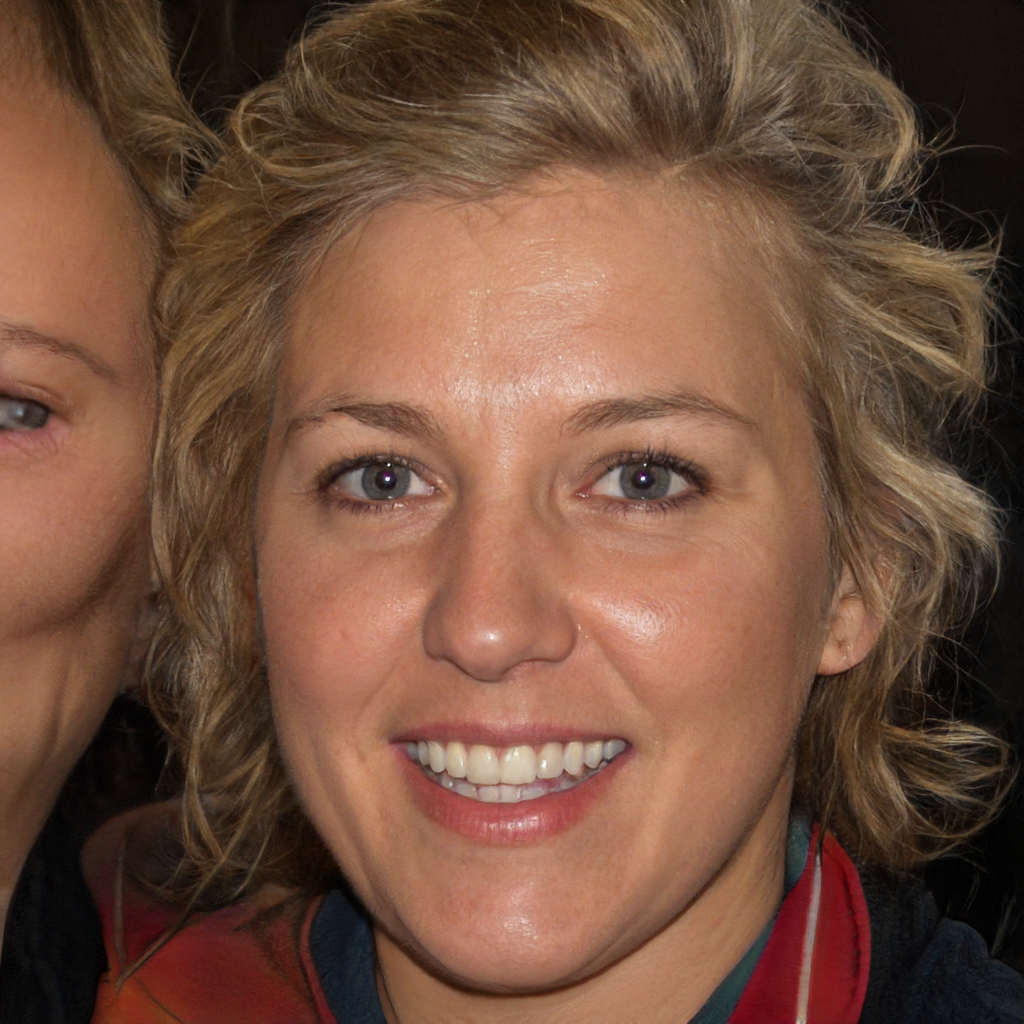
Gender: Female